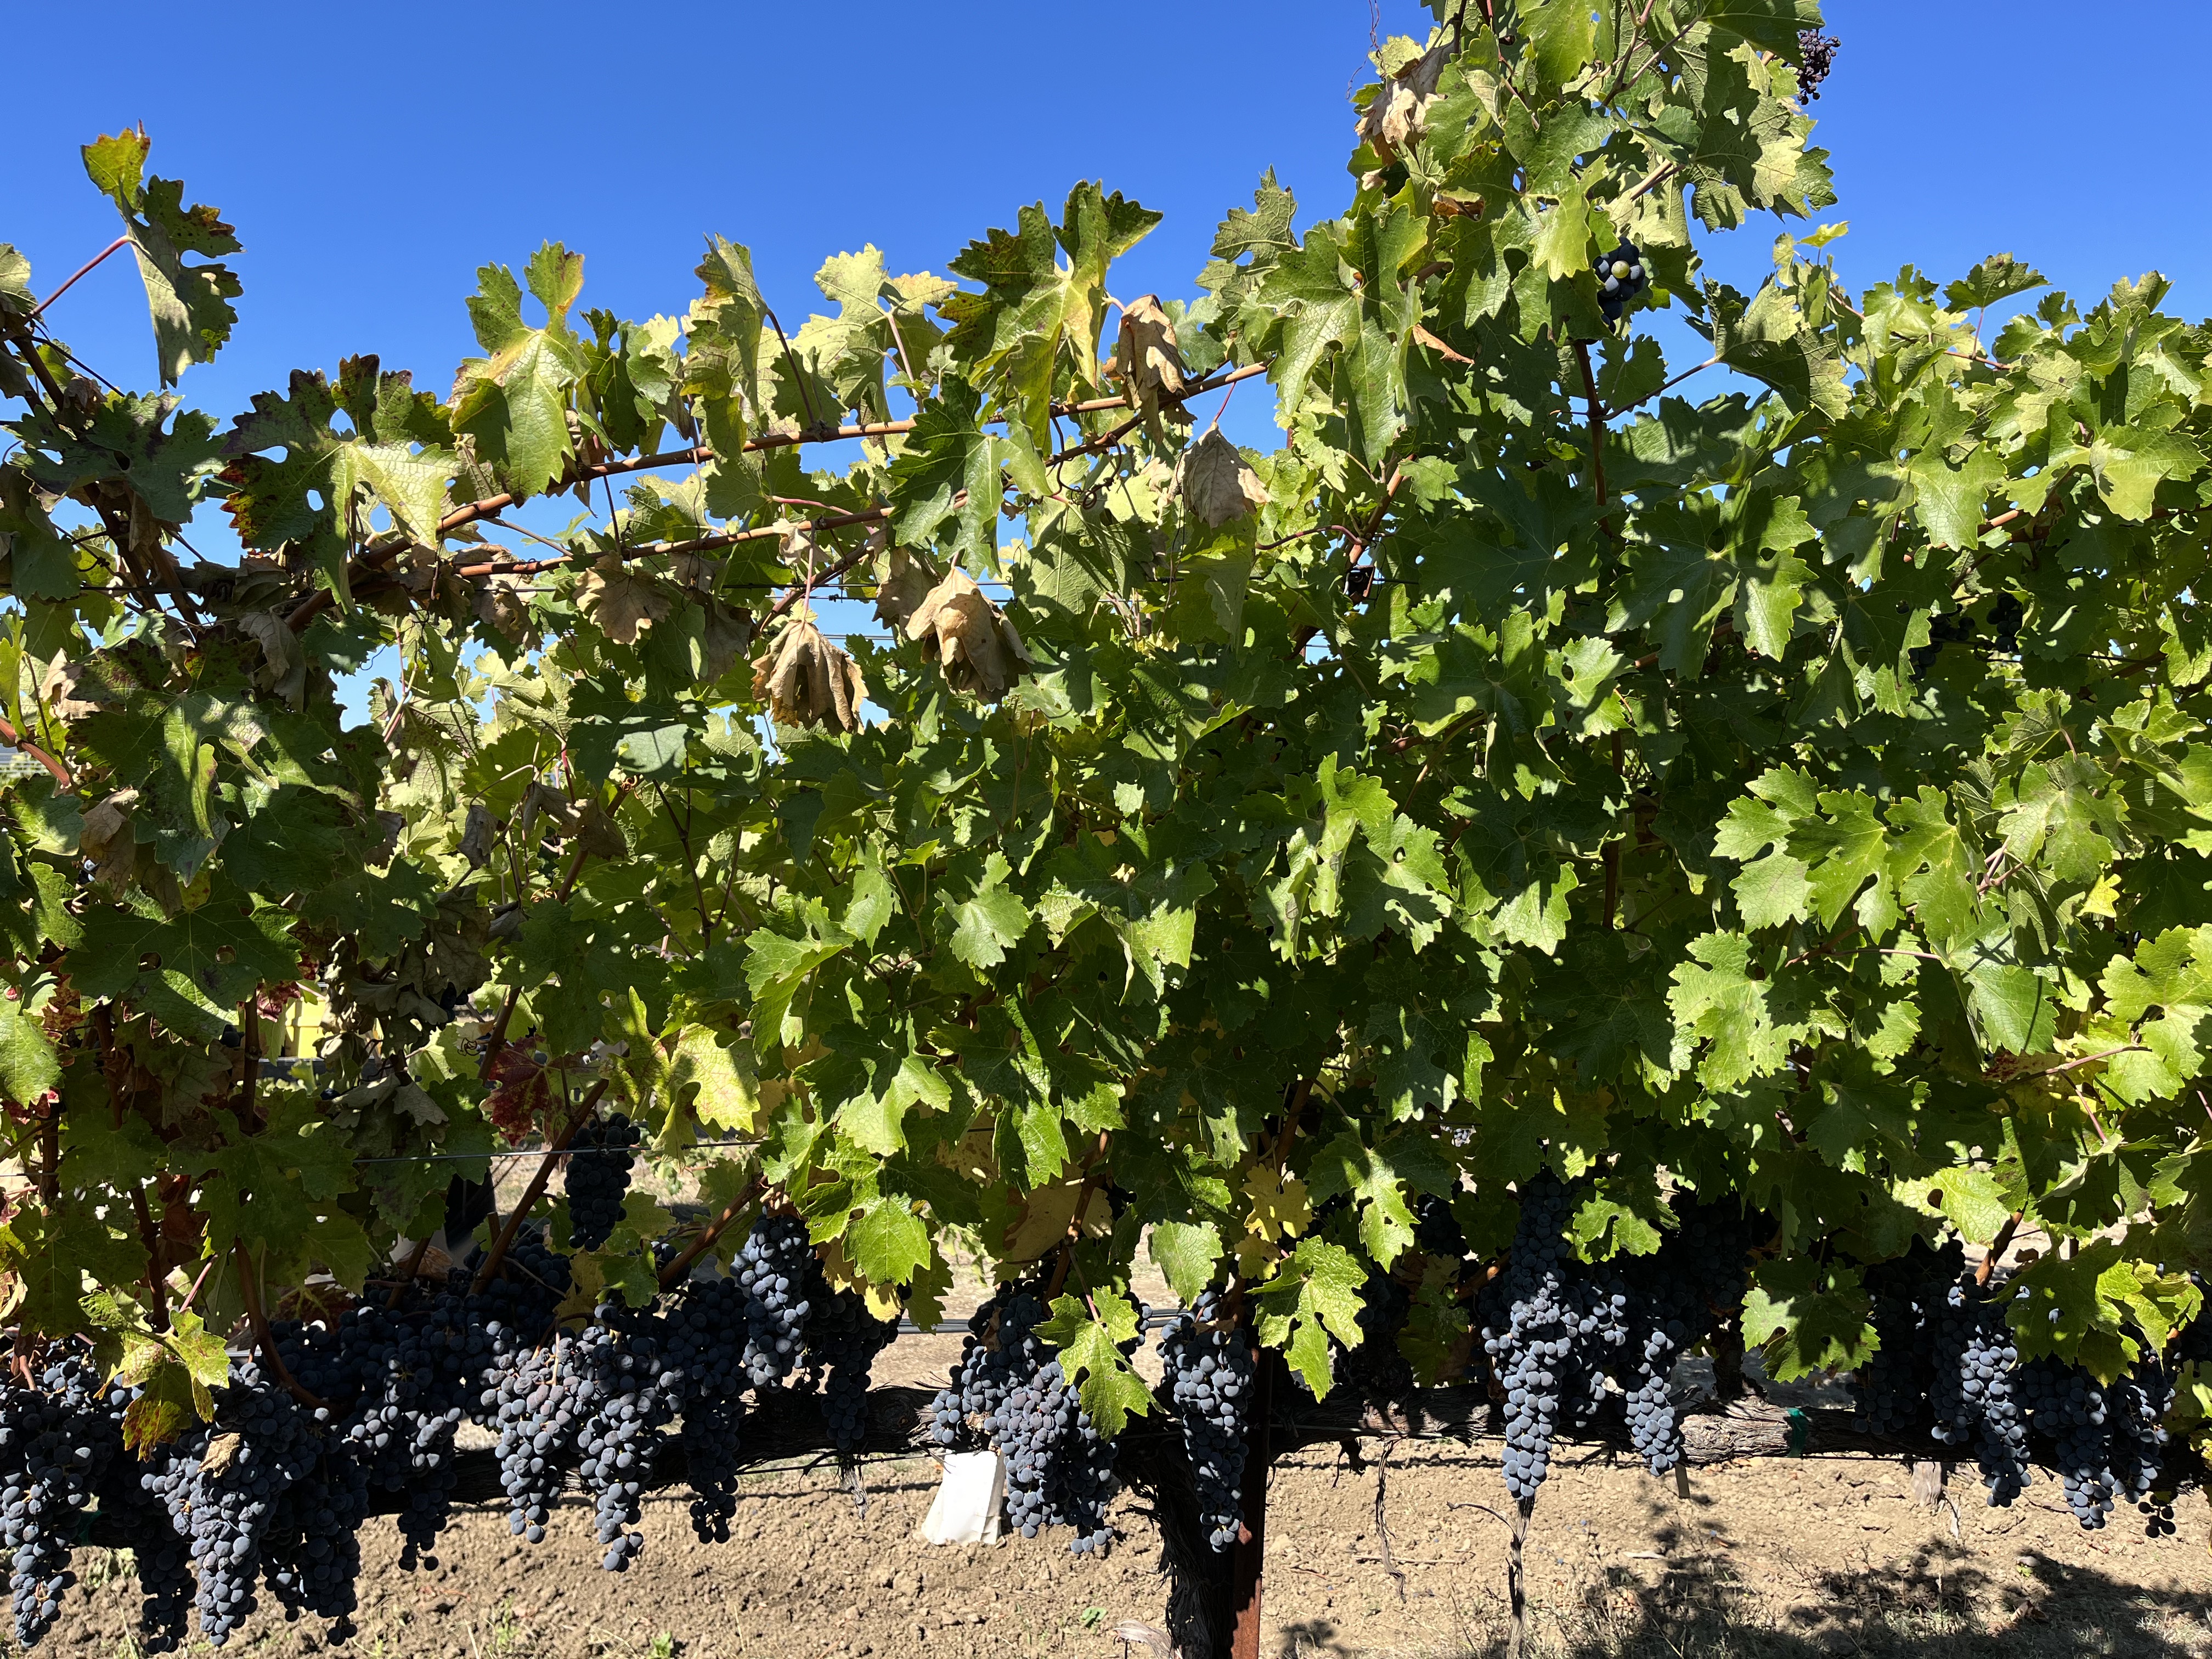
Label: Red Blotch